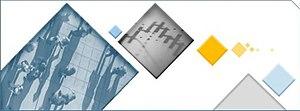
L’Institut basque de la statistique fut créé le 25 novembre 1986 en vertu du décret 251/1986, BOPV nº 236 du 29 novembre 1986. C’est un organisme public autonome du gouvernement basque affecté au département de l’économie et des finances. Il est chargé de collecter, d’analyser et de diffuser l’information statistique officielle sur tous les aspects de la société et de l’économie basque qui lui seraient assignés. Il mène des activités de recherche et développement, de formation et d’appui méthodologique et collabore avec des universités, des institutions de l’État espagnol et Eurostat.